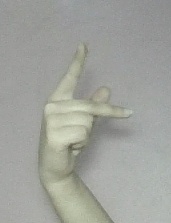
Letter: dha